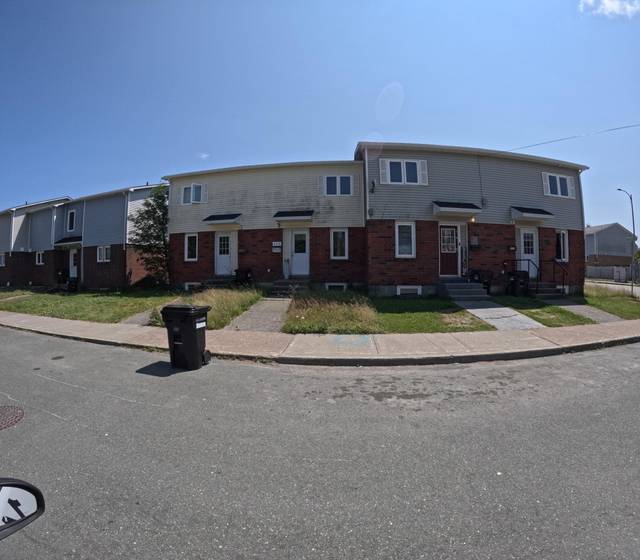
Region: Canada
Coordinates: 47.545, -52.757